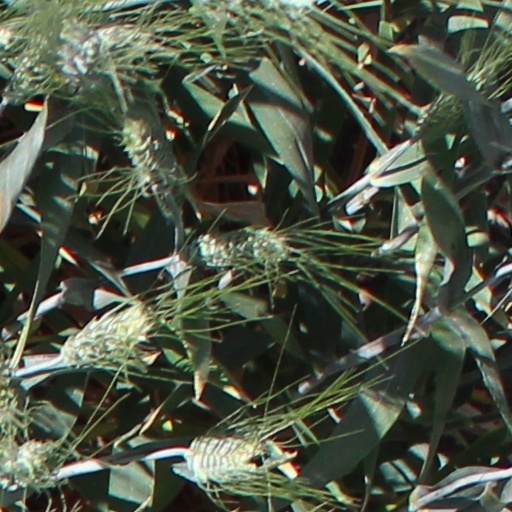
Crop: wheat